Red Caboose Motel

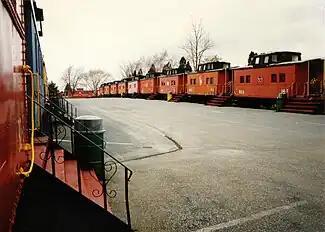

The Red Caboose Motel (originally named the Red Caboose Lodge) is a 48-room train motel in the Amish country near Ronks, in Lancaster County, Pennsylvania, where guests stay in railroad cabooses. The motel consists of over three dozen cabooses and other railroad cars, such as dining cars that serve as a restaurant. It was developed and opened in 1970 by Donald M. Denlinger, who started with 19 surplus cabooses purchased at auction from the Penn Central Railroad. The expanded and renovated property has also hosted railroad-themed events and concerts and dances in its barn.